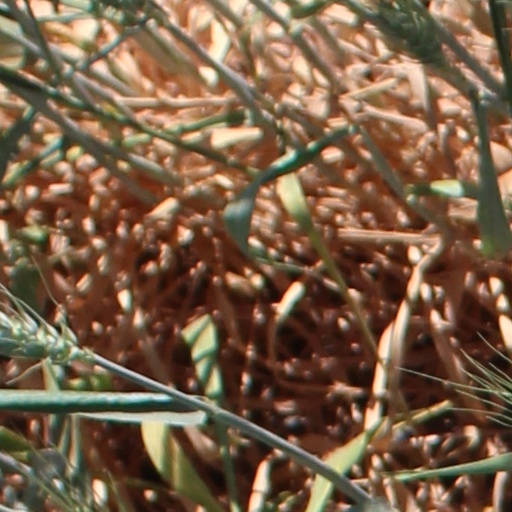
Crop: wheat